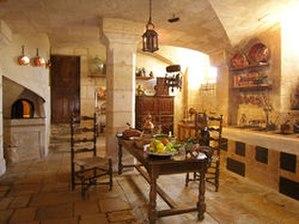
Le château de Vendeuvre est situé sur la commune de Vendeuvre, entre Saint-Pierre-sur-Dives et Falaise, en Normandie. Il est ouvert au public depuis 1983 et abrite le musée du mobilier miniature, première collection au monde de mobilier miniature, une collection de niches à chien et animaux de compagnie ; l’enfilade de salons est un bel exemple de l'art de vivre au XVIIIᵉ siècle dont témoignent aussi les cuisines de la même époque. Dehors, le château est agrémenté de jardins d'eau « surprise » et d’une grotte aux coquillages.